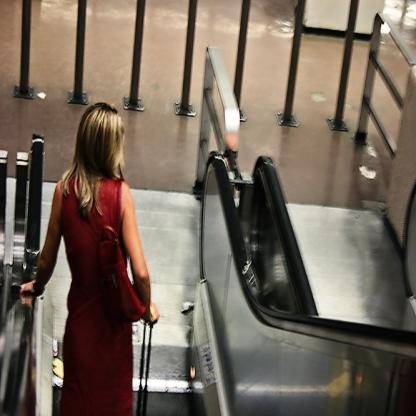
Scene: Indoor